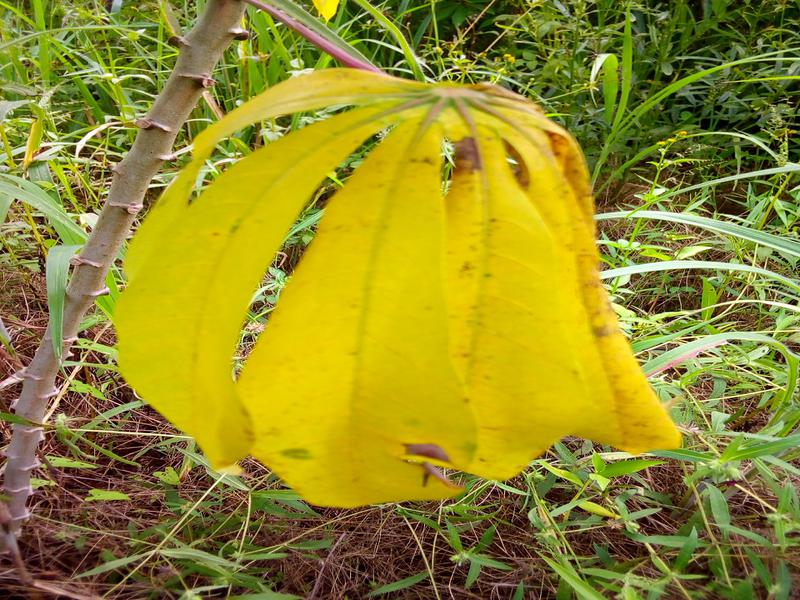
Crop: cassava
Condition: healthy